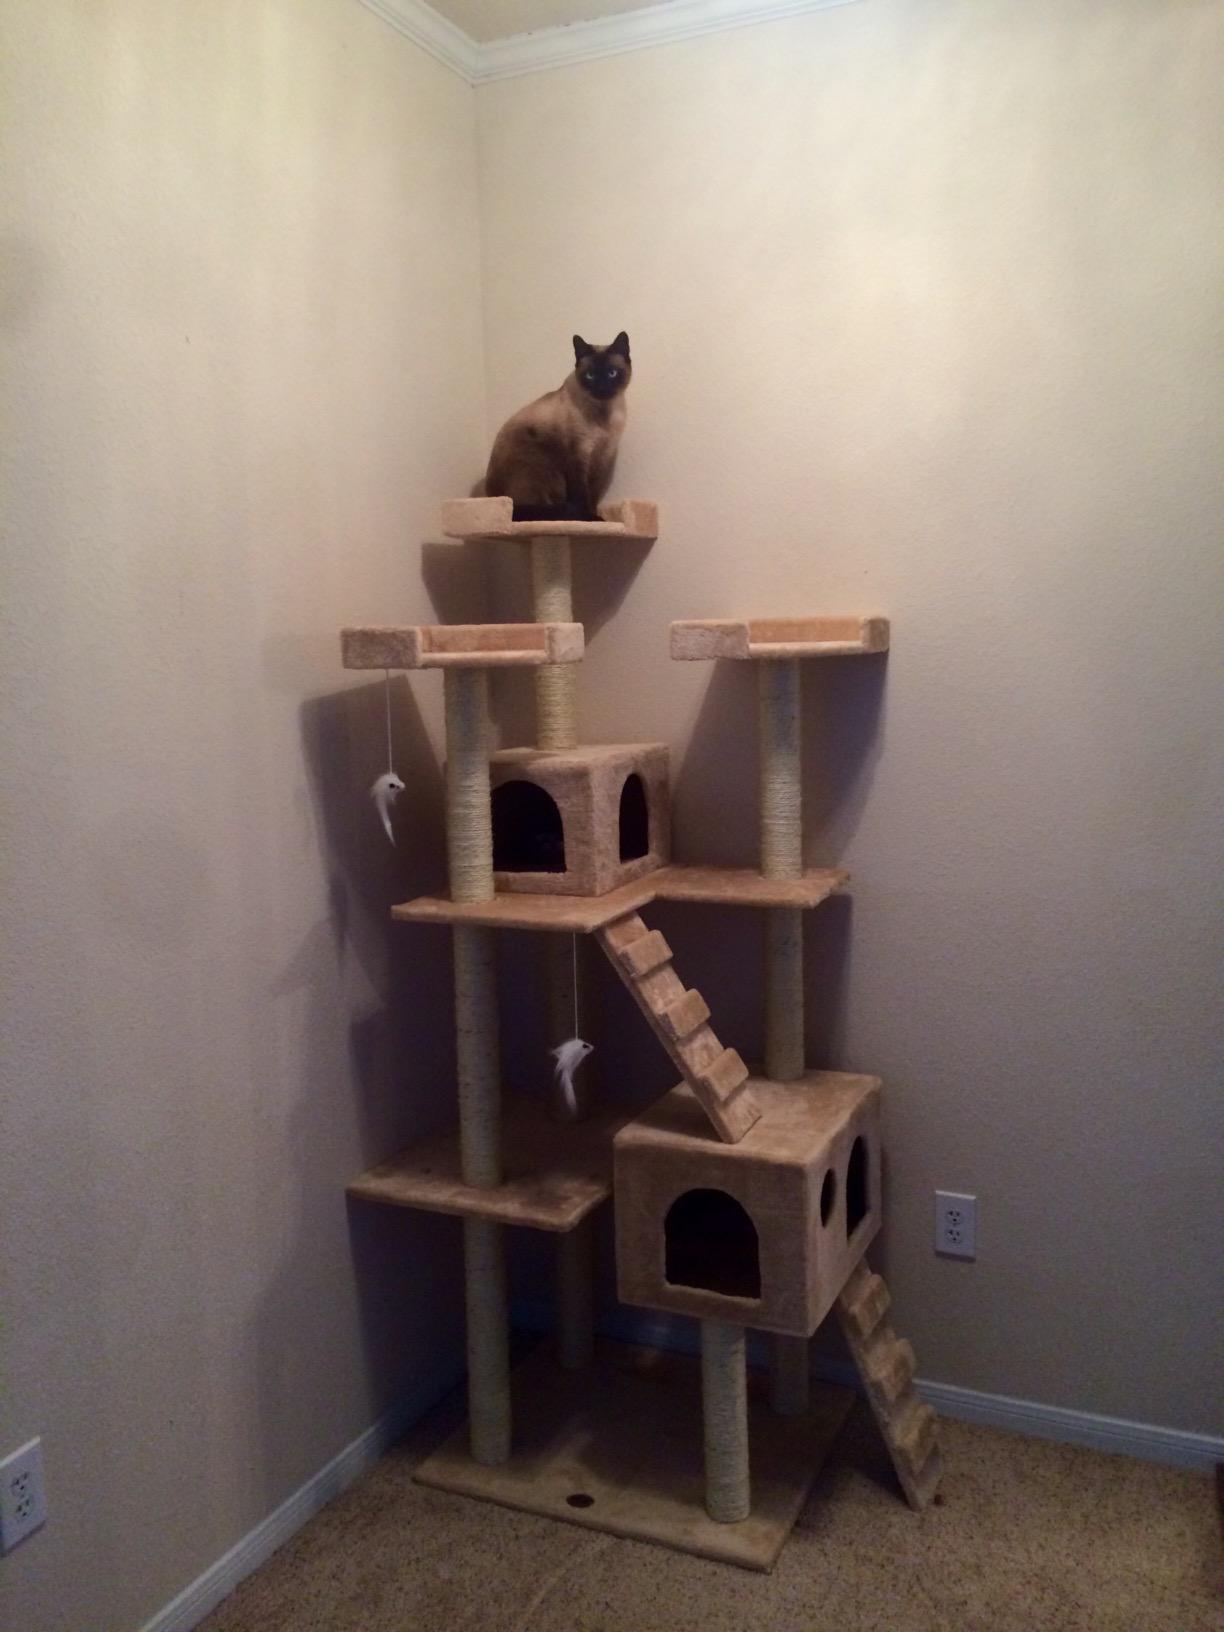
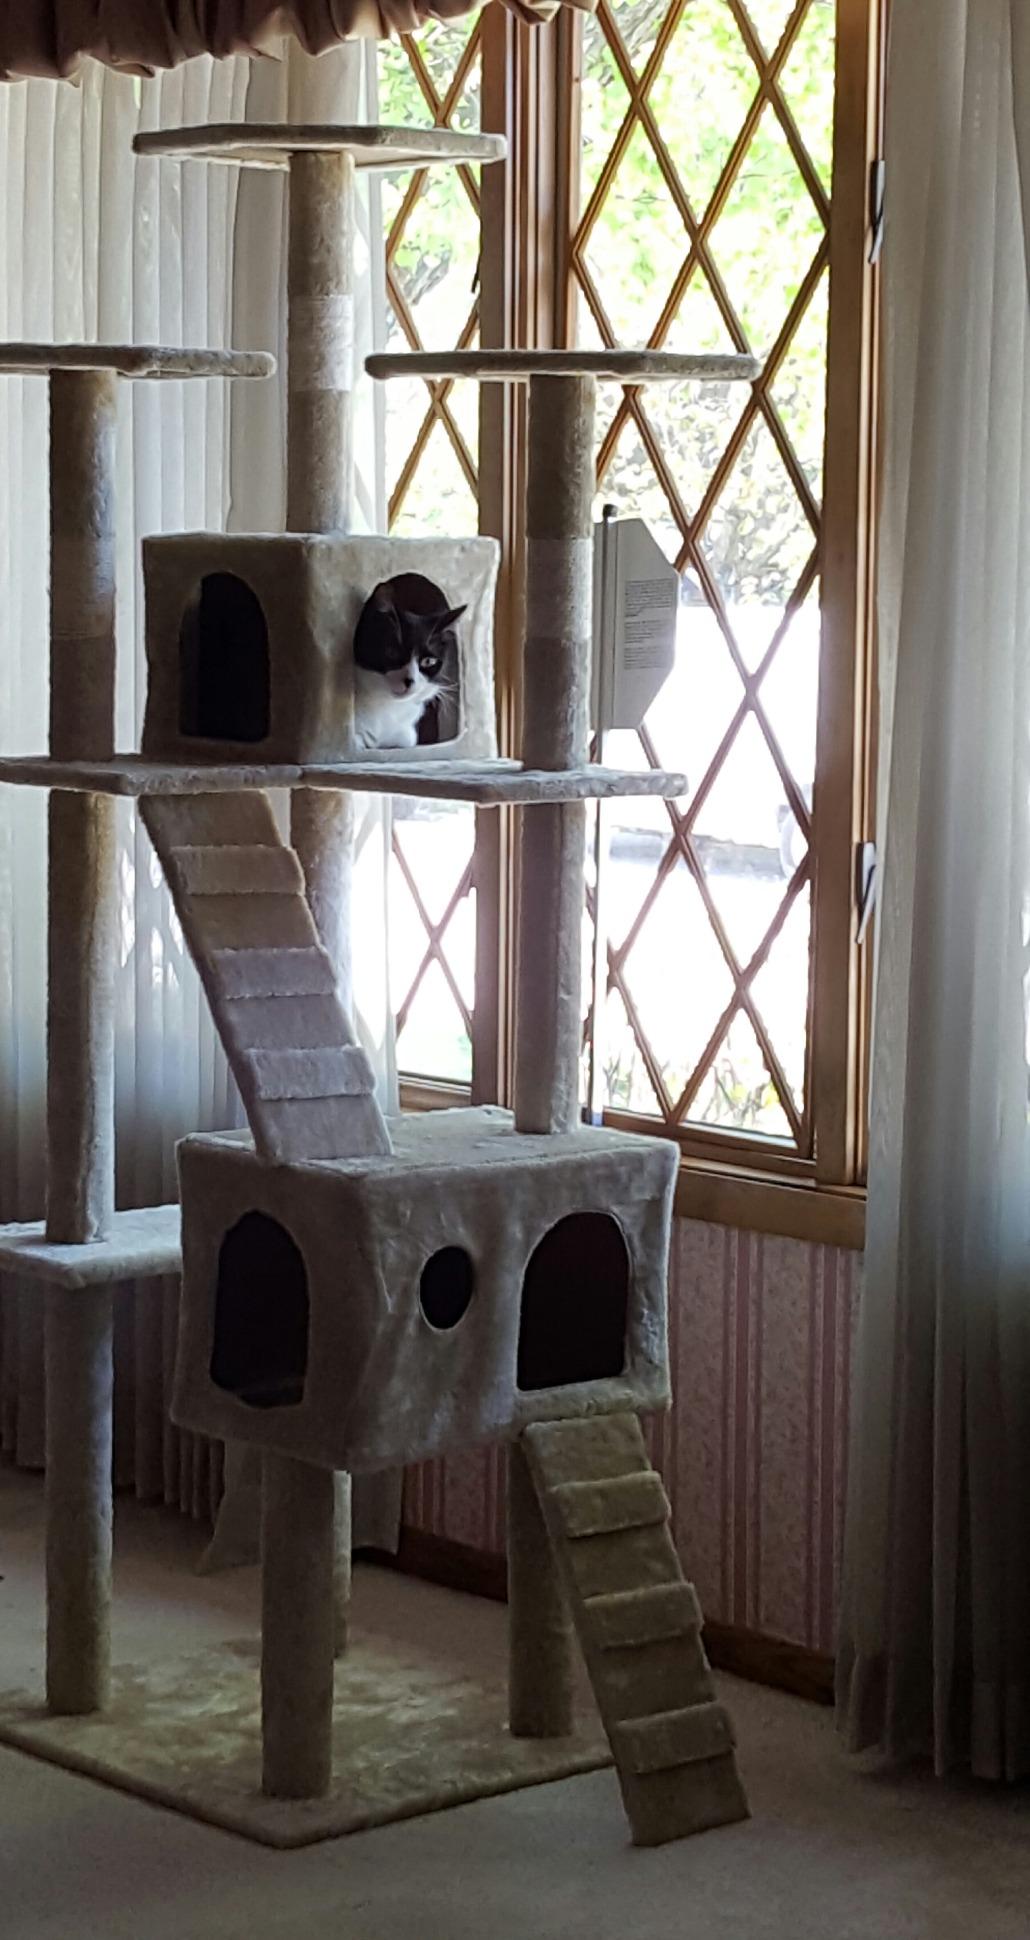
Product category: items_cat tree
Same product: yes